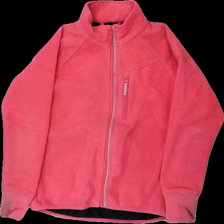
View: front
Type: Jacket
Category: Children
Brand: Polarn Och Pyret
Colors: Pink
Material: 100% polyester
Cut: Regular
Size: 140
Season: All
Stains: Major
Price range: 50-100
Recommended usage: Export
Comment: washed out